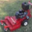
Label: lawn_mower